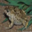
Label: frog